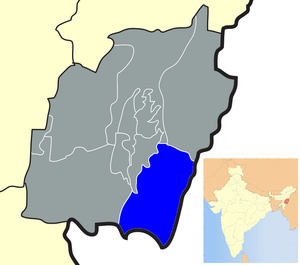
Le district de Chandel est un district de l'état du Manipur, en Inde.